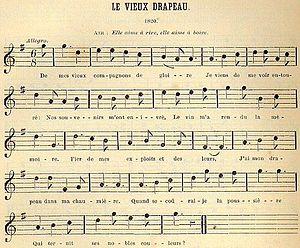
Une chanson de Béranger, un air ancien.
La goguette est une ancienne pratique sociale festive en France et en Belgique consistant à se réunir en petit groupe amical plutôt masculin de moins de vingt personnes pour passer ensemble un bon moment et chanter. Puis cette pratique devient la base de sociétés festives et carnavalesques constituées.
Pierre-Jean de Béranger, né le 19 août 1780 rue Montorgueil à Paris, et mort dans cette même ville le 16 juillet 1857, est un chansonnier français prolifique qui remporta un énorme succès à son époque.